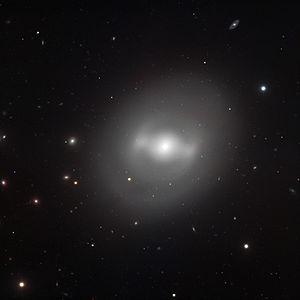
NGC 936 est une galaxie lenticulaire située dans la constellation de la Baleine à environ 64 millions d'années-lumière de la Voie lactée. Elle a été découverte par l'astronome germano-britannique William Herschel en 1785.